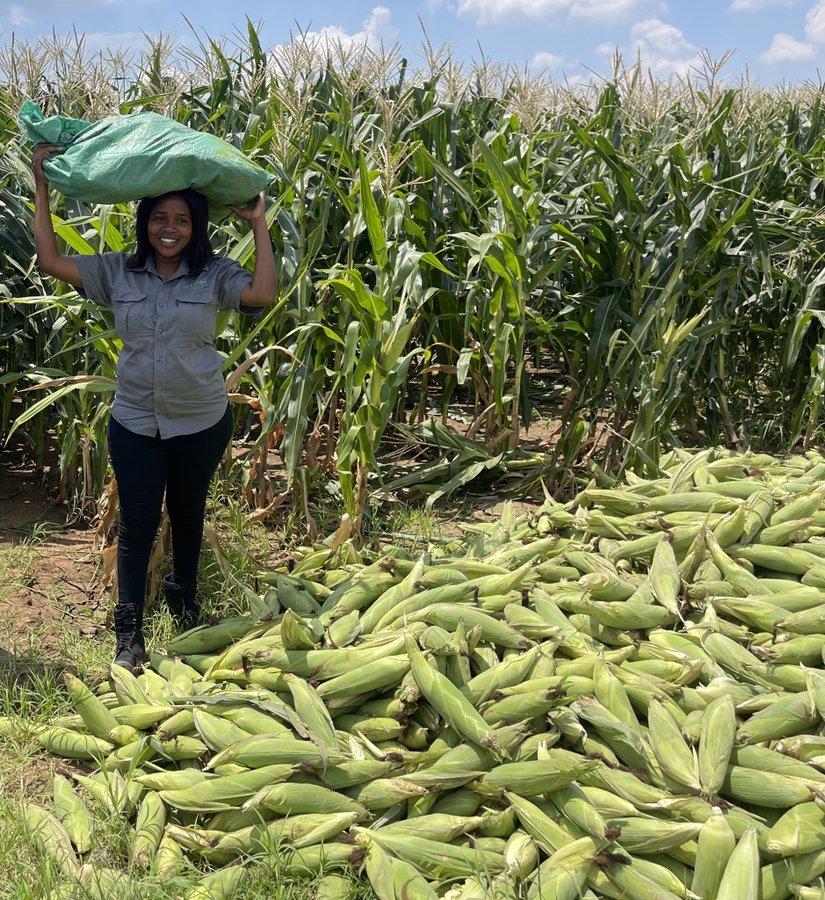
Mkulima akiwa shambani akibeba gunia kubwa la mahindi, huku mbele yake kuna rundo la mahindi mabichi yaliyovunwa. Mandhari ya nyuma inaonyesha mimea mirefu ya mahindi, ikiasahiria mavuno mazuri na kilimo cha kiwango kikubwa. Hii ni taswira ya kilimo cha biashara cha mahindi, moja wapo ya mazao muhimu kwa chakula na biashara nchini Tanzania.